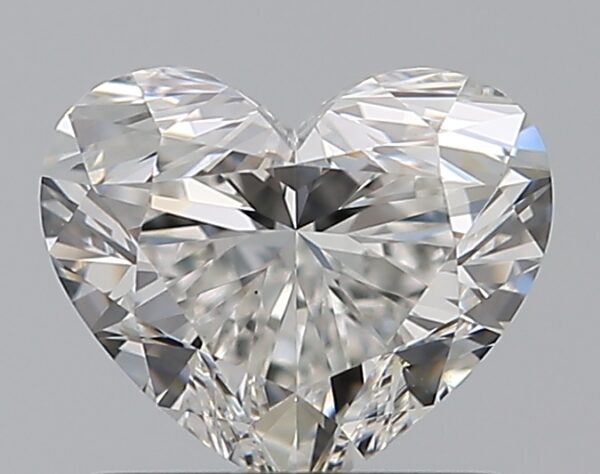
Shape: heart
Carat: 0.92
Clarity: VS1
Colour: G
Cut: EX
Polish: EX
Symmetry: EX
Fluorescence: N
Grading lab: GIA
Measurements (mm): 5.67 x 6.73 x 4.04